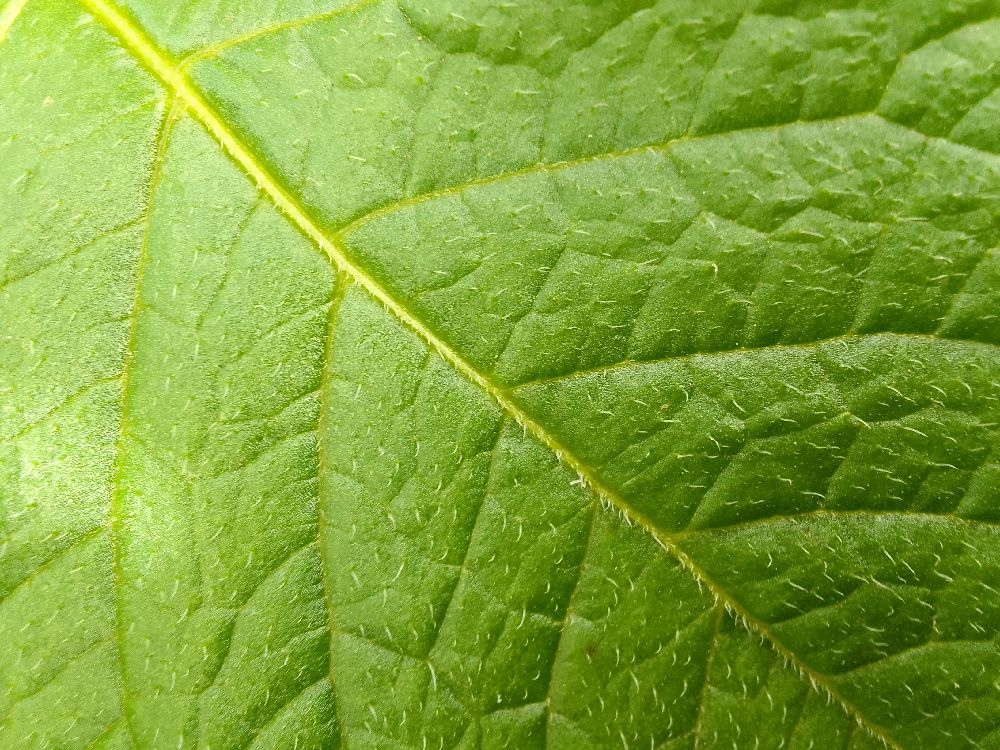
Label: Healthy